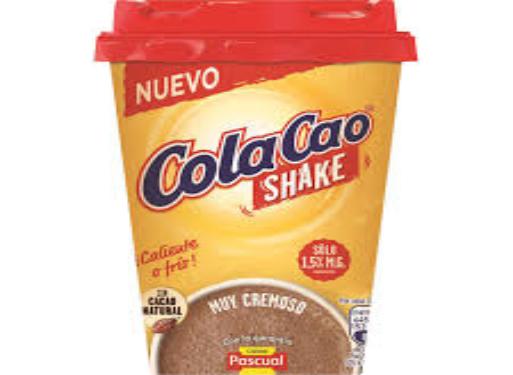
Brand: Cola Cao
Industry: Food